The Price of Power

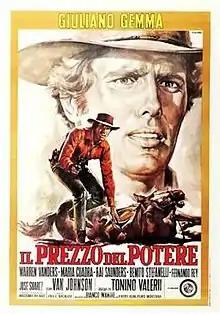
Italian poster

The Price of Power is a 1969 Spaghetti Western directed by Tonino Valerii. The film stars Giuliano Gemma as the hero Bill Willer who tries to get revenge against the killers of his father while at the same time trying to prevent an assassination plot against president James Garfield (played by Van Johnson, with José Suárez playing Vice President Chester A. Arthur) in 1881.